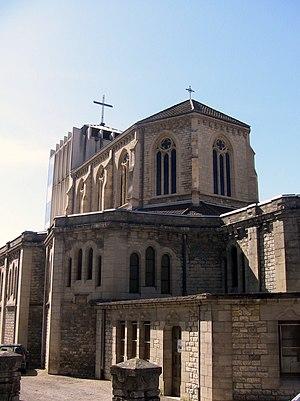
L'arrière de l'église Sainte-Jeanne-d'Arc de Besançon (Doubs, France)
L'église Sainte-Jeanne-d'Arc est un édifice religieux chrétien situé dans le quartier de Bregille, à Besançon.